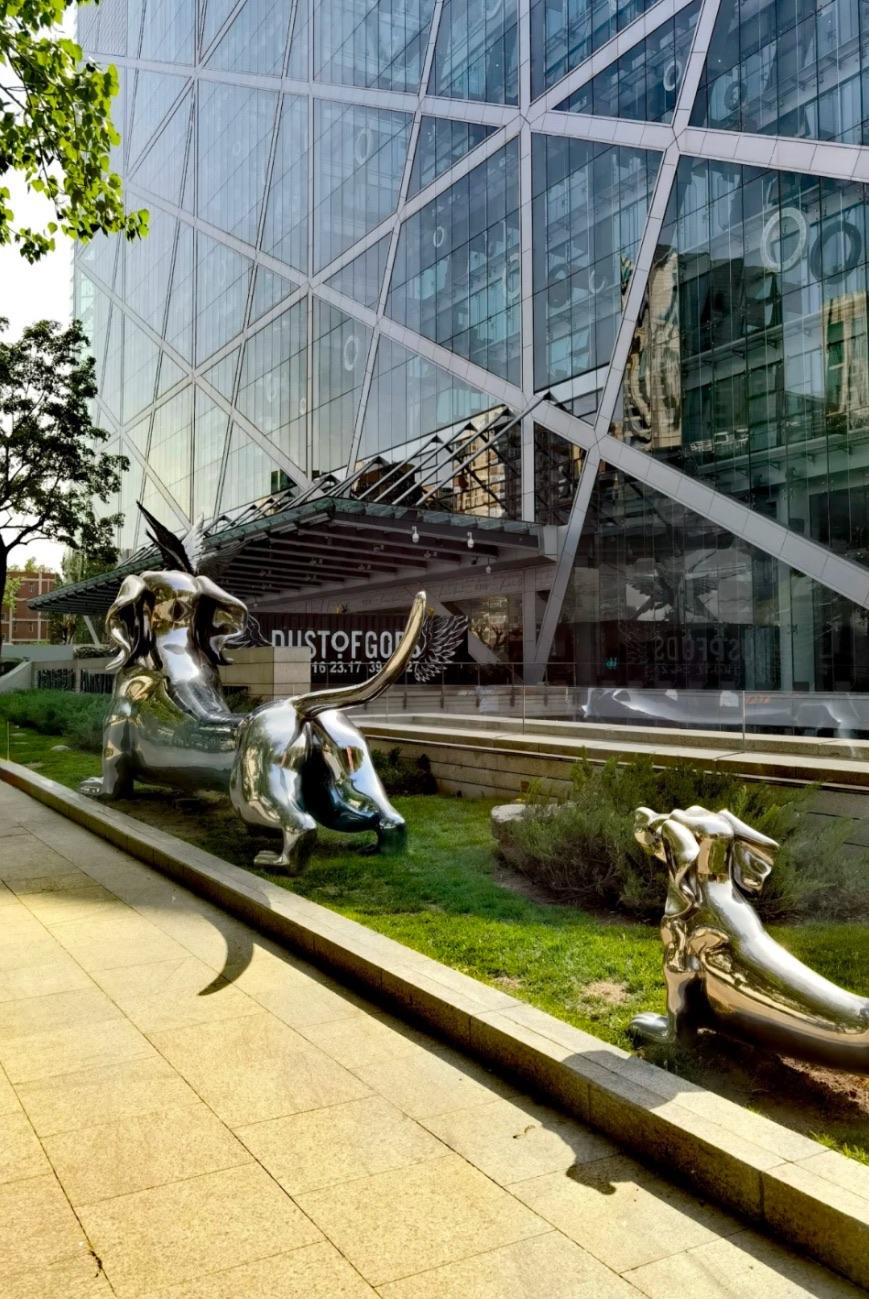
地标名称：北京侨福芳草地购物中心
所在城市：北京市·朝阳区